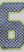
Number: 6